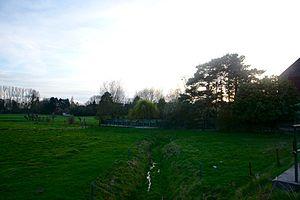
Bois-d'Haine, Belgique: Le Rau de Balasse croisant la rue Louis Lateau